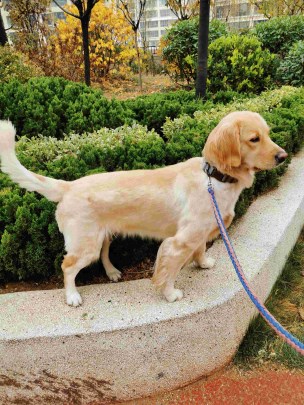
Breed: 5355-n000126-golden_retriever